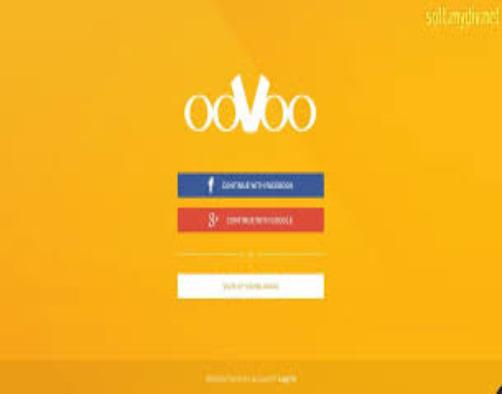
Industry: Others